Bowen, Queensland

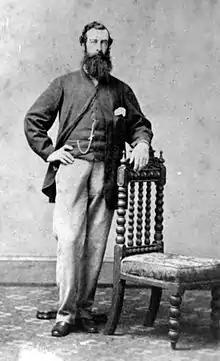
George Elphinstone Dalrymple

Biri (also known as Birri) is a language of Central and North Queensland. Biri refers to a language chain extending from Central Queensland towards Townsville and is often used as a universal name for other languages and/or dialects across the region. The language area includes the towns of Bowen, Ayr, Collinsville and Nebo.